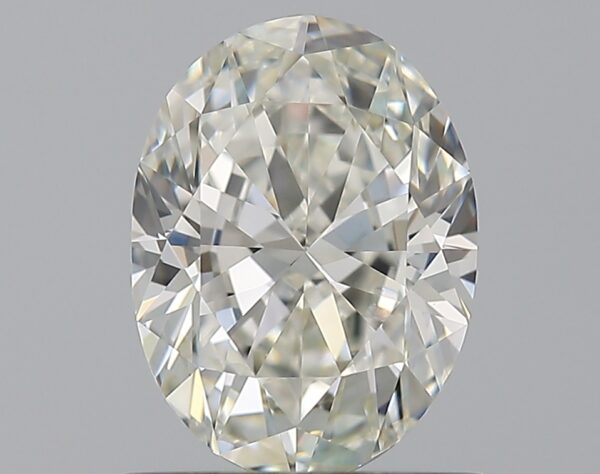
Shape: oval
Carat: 0.96
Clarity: VVS1
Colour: I
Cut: VG
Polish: EX
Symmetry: GD
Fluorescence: M
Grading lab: GIA
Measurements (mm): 7.46 x 5.49 x 3.41